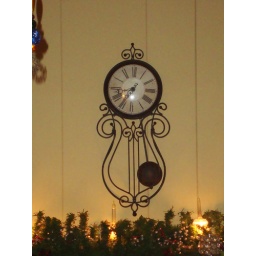
This clock is now hanging above the fireplace at our house